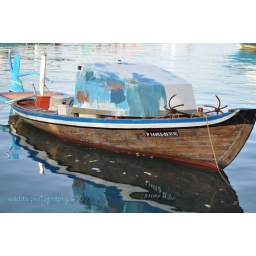
taken from male city in front of fish market jetty.